Ahmad Dahlan

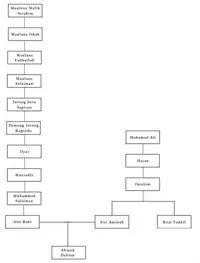
Genealogical tree of Ahmad Dahlan

Ahmad Dahlan, born as Muhammad Darwis, was born in the Muslim quarter of the city of Yogyakarta, known as Kauman, which was ruled by the Yogyakarta Sultanate, under the boot of colonial rule, on 1 August 1868. He was the fourth child of seven children of Kyai Haji Abu Bakr bin Kyai Sulaiman, and his wife, Siti Aminah Binti Kyai Haji Ibrahim. His father was a palace courtier of the Sultanate of Yogyakarta and served as an imam and a preacher at the Kauman Great Mosque. His mother was a descendant of several kyai's, with both her father-in-law and grandfather-in-law being kyai's. Namely Kyai Hasan, and Kyai Mohamad Ali.